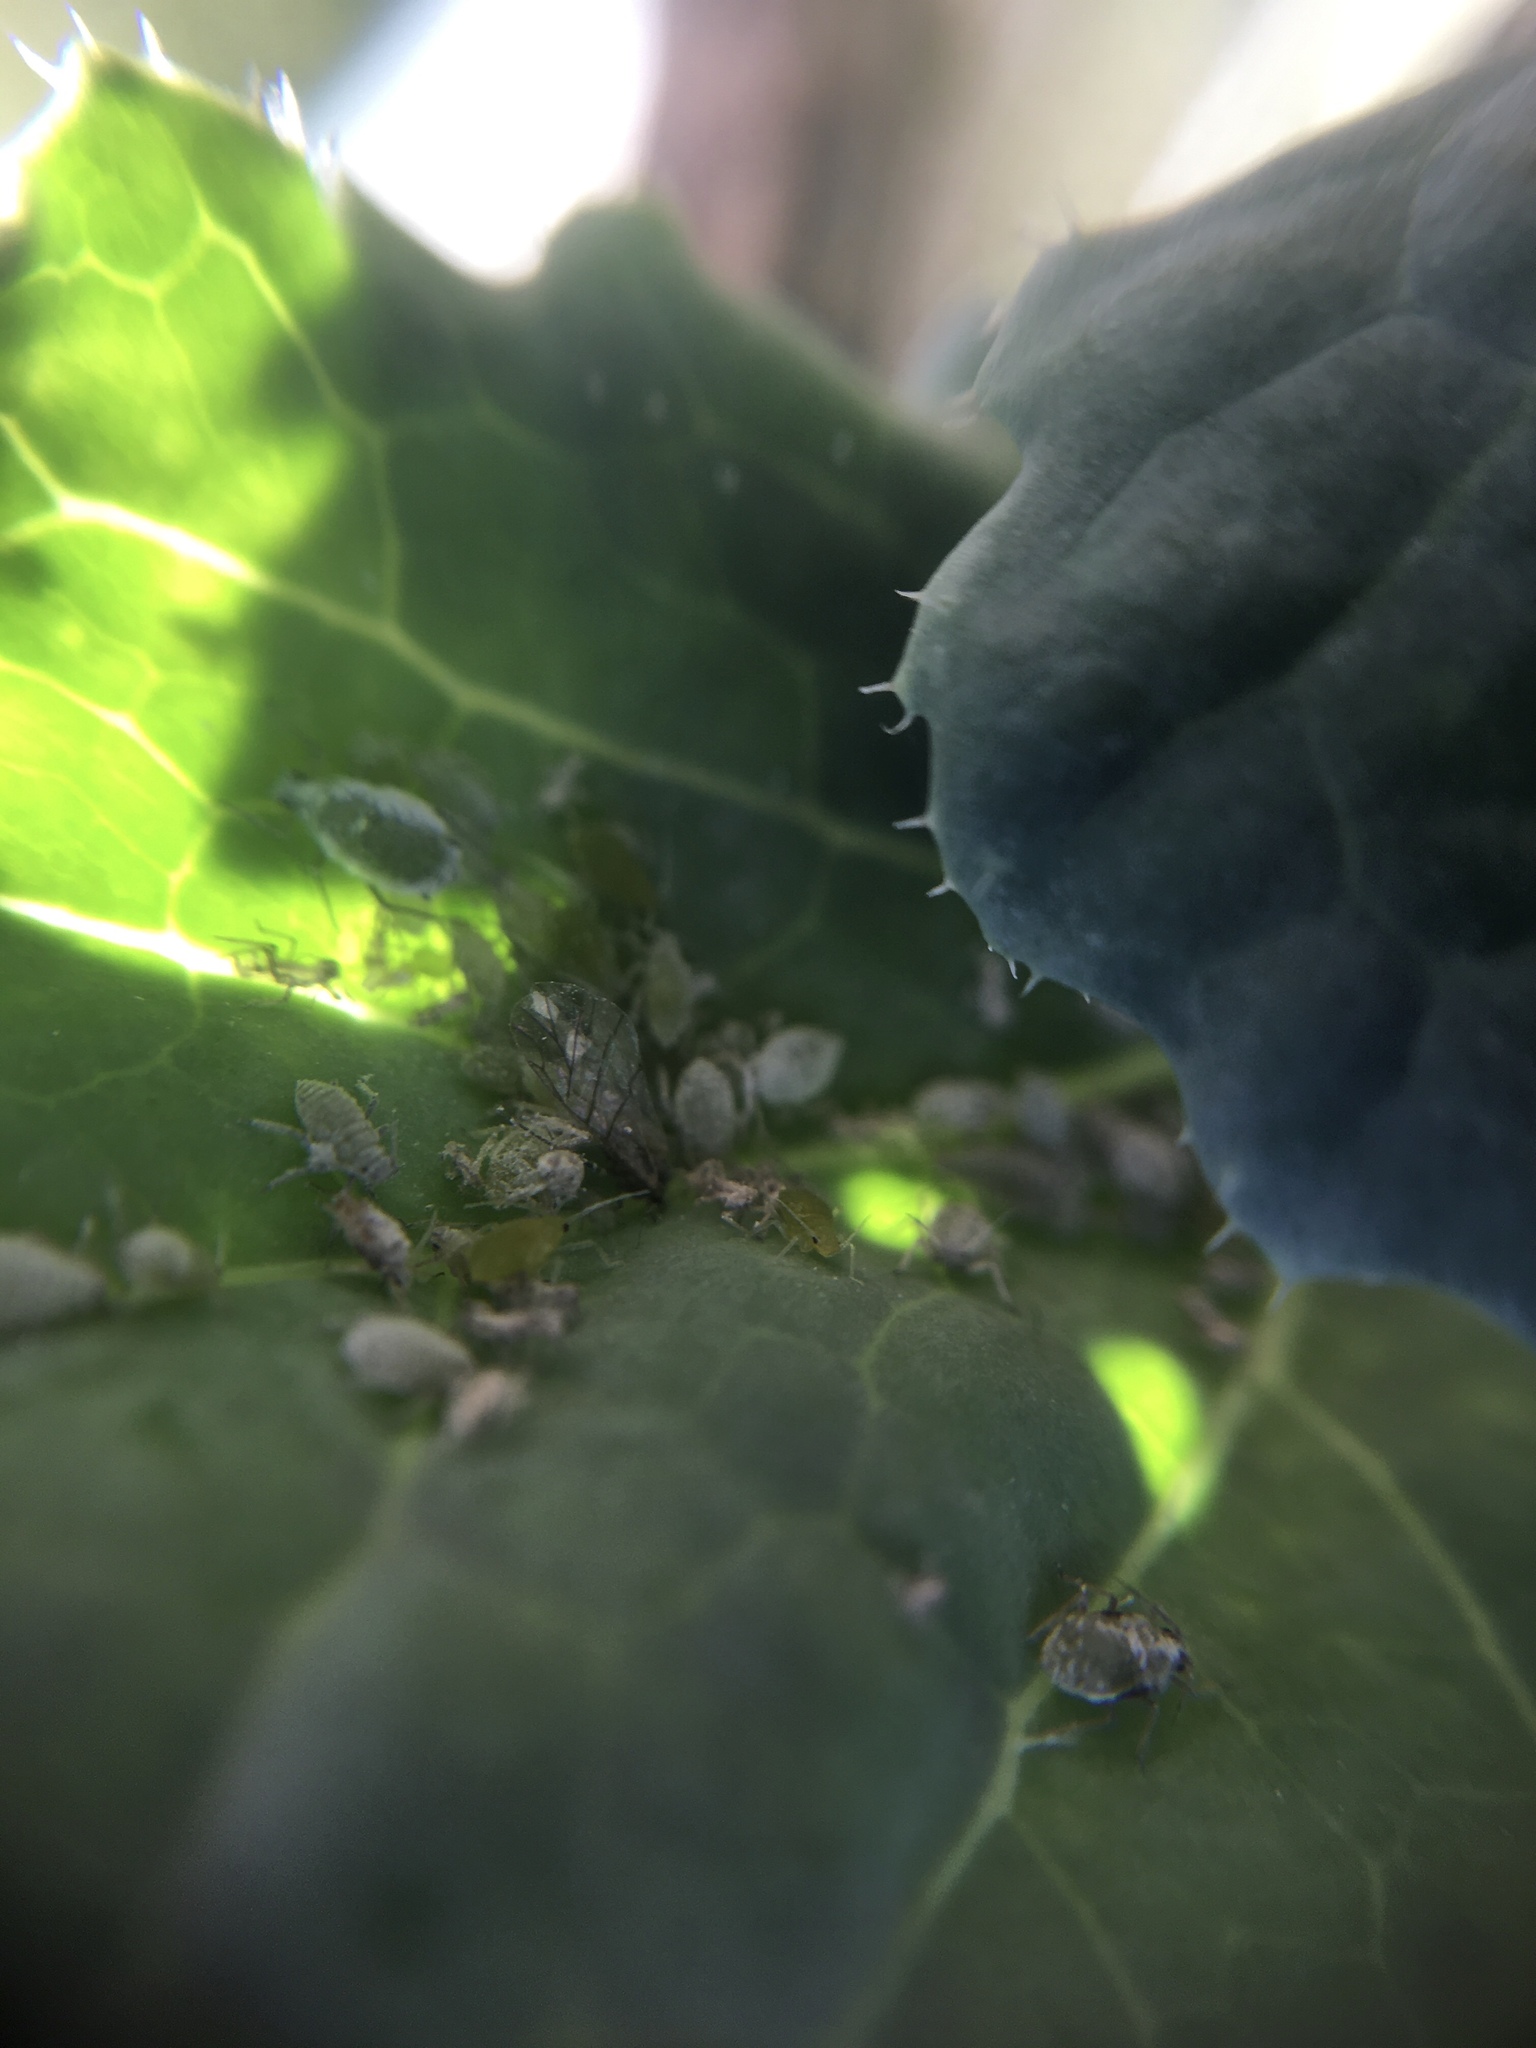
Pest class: cabbage_aphid